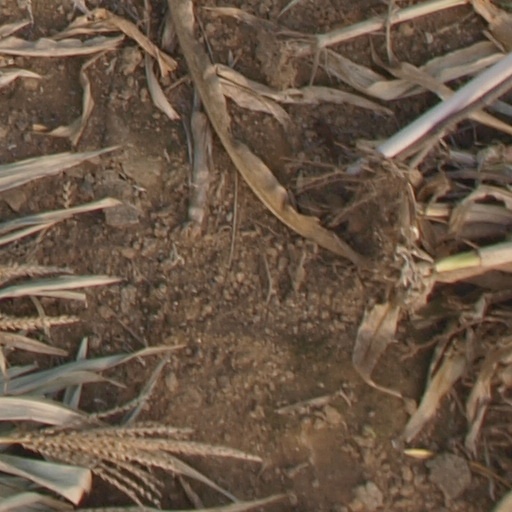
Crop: maize; corn